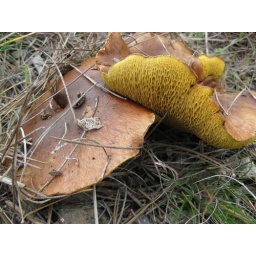
Fungi in the pine tree reserve